Atlas (architecture)

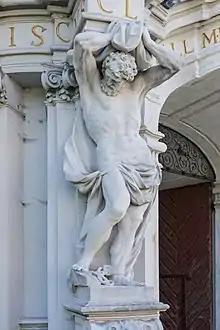
Baroque atlas at St. Florian Monastery, Austria, by Leonhard Sattler

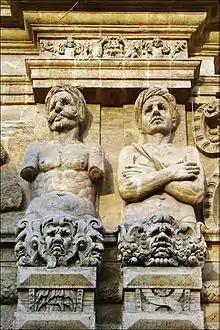
Atlantes depicting the Moors defeated by Charles V, Porta Nuova, Palermo

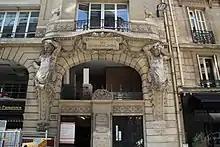
Beaux Arts atlantes on Rue Saint-Roch no. 45, Paris, by Bruno Pellissier, 1917

In European architectural sculpture, an atlas (also known as an atlant, or atlante or atlantid; plural atlantes) is a support sculpted in the form of a man, which may take the place of a column, a pier or a pilaster. The Roman term for such a sculptural support is telamon"' (plural telamones or telamons).